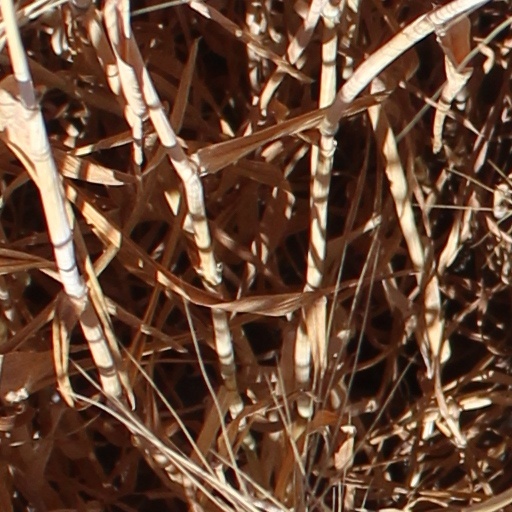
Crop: wheat